Humble Politiciann Nograj (TV series)

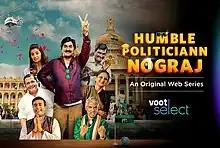
Official Release Poster

Humble Politician Nograj is a 2022 Indian Kannada-language political satire comedy series created and produced by Danish Sait, Saad Khan and it premiered on Voot. It is a sequel to the 2018 film "Humble Politiciann Nograj". Danish Sait reprise the role of Nograj, a narcissistic politician who aspires to become Chief minister and make money through corruption. Series is the joint venture of Applause Entertainment, Danish Sait and Firstaction Studios. The first season was inspired by true events.